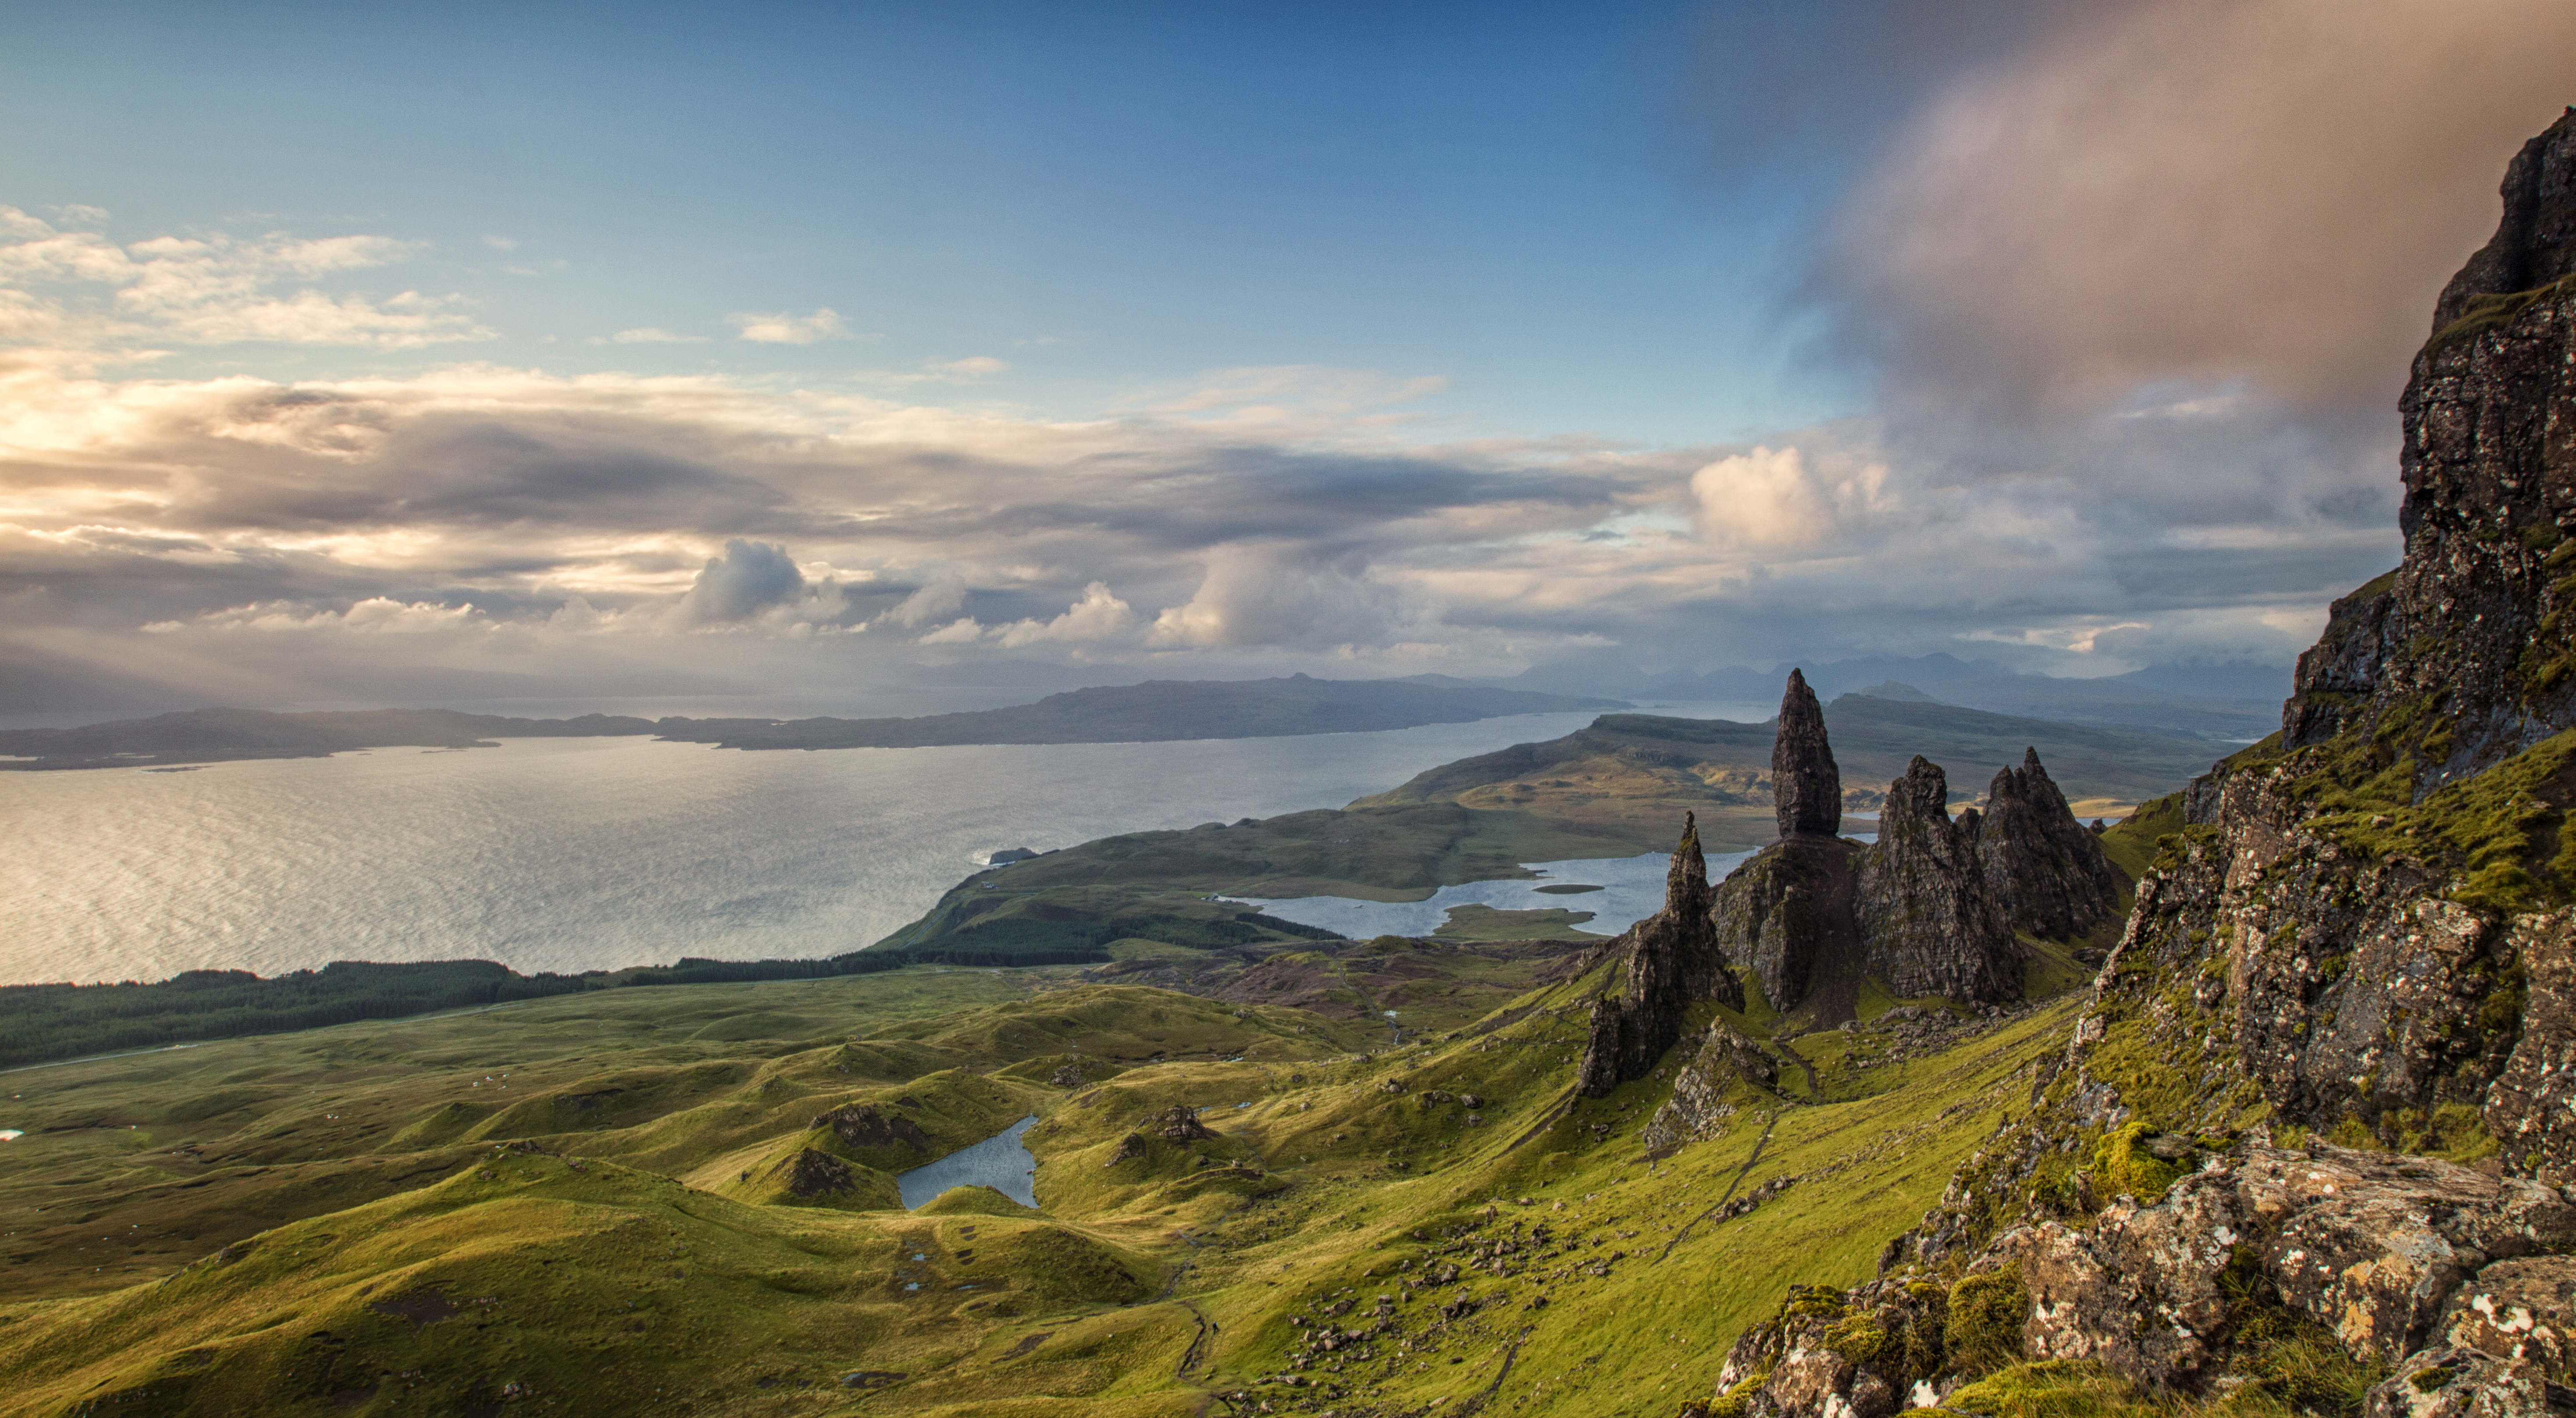
landscape, sea, coast, nature, rock, horizon, mountain, cloud, sky, sunlight, morning, hill, valley, mountain range, cliff, highland, terrain, ridge, mountains, alps, plateau, scotland, fell, sunbeams, highlands, skye, westhighlands, isleofskye, oldmanofstorr, thestorr, trotternish, sunbeam, rural area, landform, theoldmanofstorr, eilean, geographical feature, atmospheric phenomenon, mountainous landforms